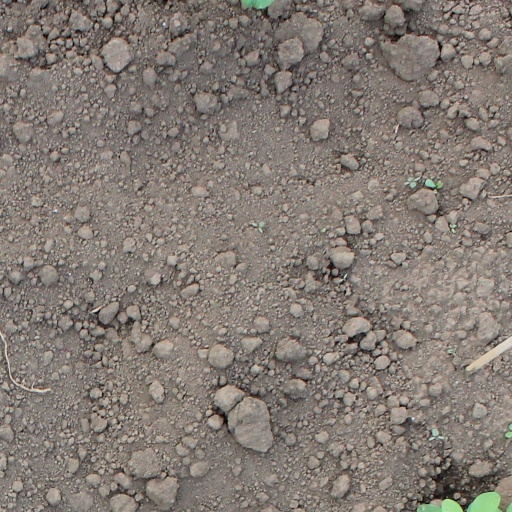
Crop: soybean